Baxter Academy for Technology and Science

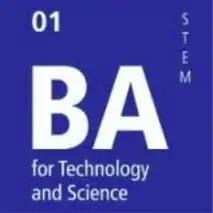

Baxter Academy for Technology and Science is a public charter school serving grades 9–12 located in Portland, Maine. Established in 2013, it is Maine's third charter school. The school is in an urban setting and specializes in STEM (science, technology, engineering, and mathematics) curriculum. Its first senior class graduated in June 2016.